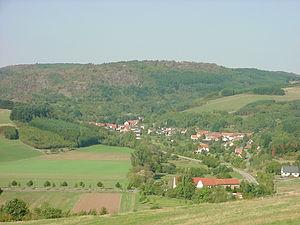
Niederalben est une municipalité de la Verbandsgemeinde d'Altenglan, dans l'arrondissement de Kusel, en Rhénanie-Palatinat, dans l'ouest de l'Allemagne.